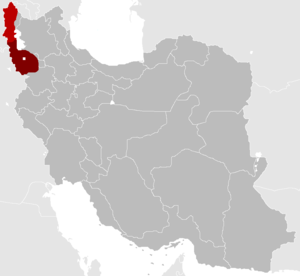
La crise irano-soviétique appelée aussi crise iranienne ou crise d'Azerbaïdjan désigne les tentatives sécessionnistes des provinces kurde et azéri iraniennes, avec l'aide de l'URSS en 1945 et 1946, pour établir des États pro-soviétiques. Le nord de l'Iran avait été occupé par les troupes soviétiques pendant la Seconde Guerre mondiale ; la crise commença quand Staline refusa de retirer les troupes soviétiques d'Iran après la fin de la guerre. Cette crise fut la toute première épreuve de forces de ce qui allait devenir la guerre froide.